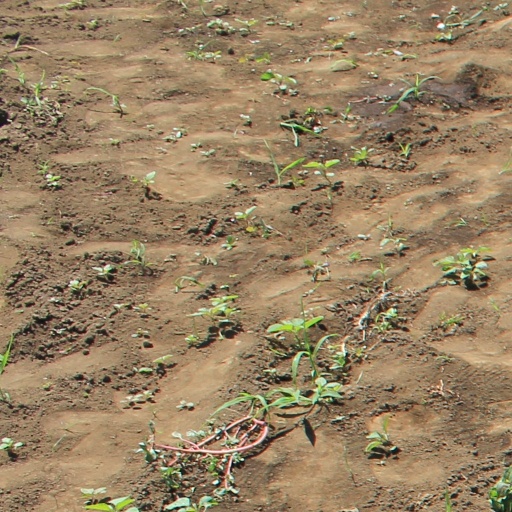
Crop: soybean